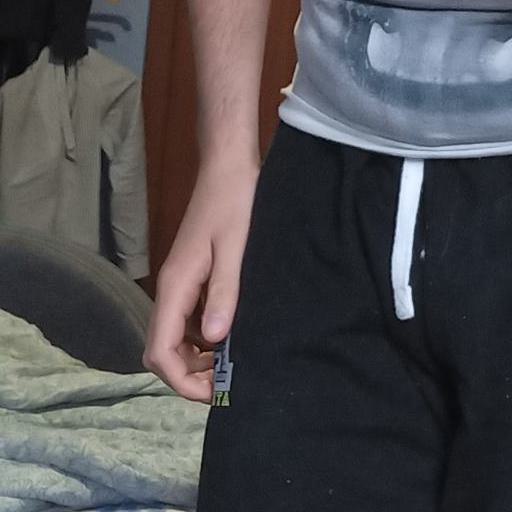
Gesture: no_gesture